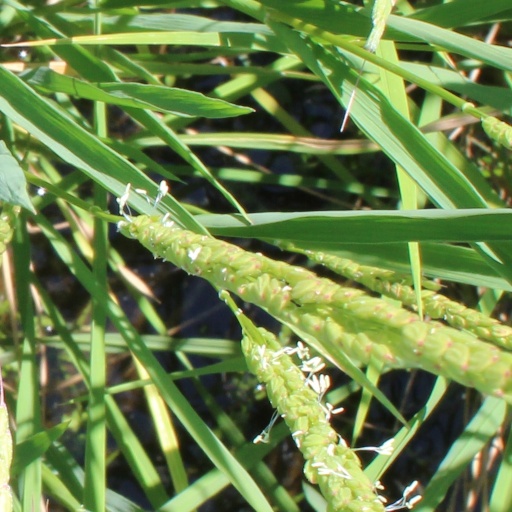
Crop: rice